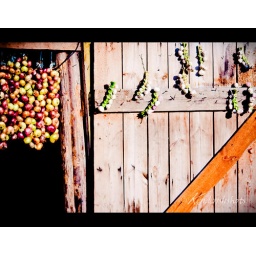
The Old Believer communities near lake Peipsi make their living catching fish and growing onions.